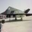
Label: airplane